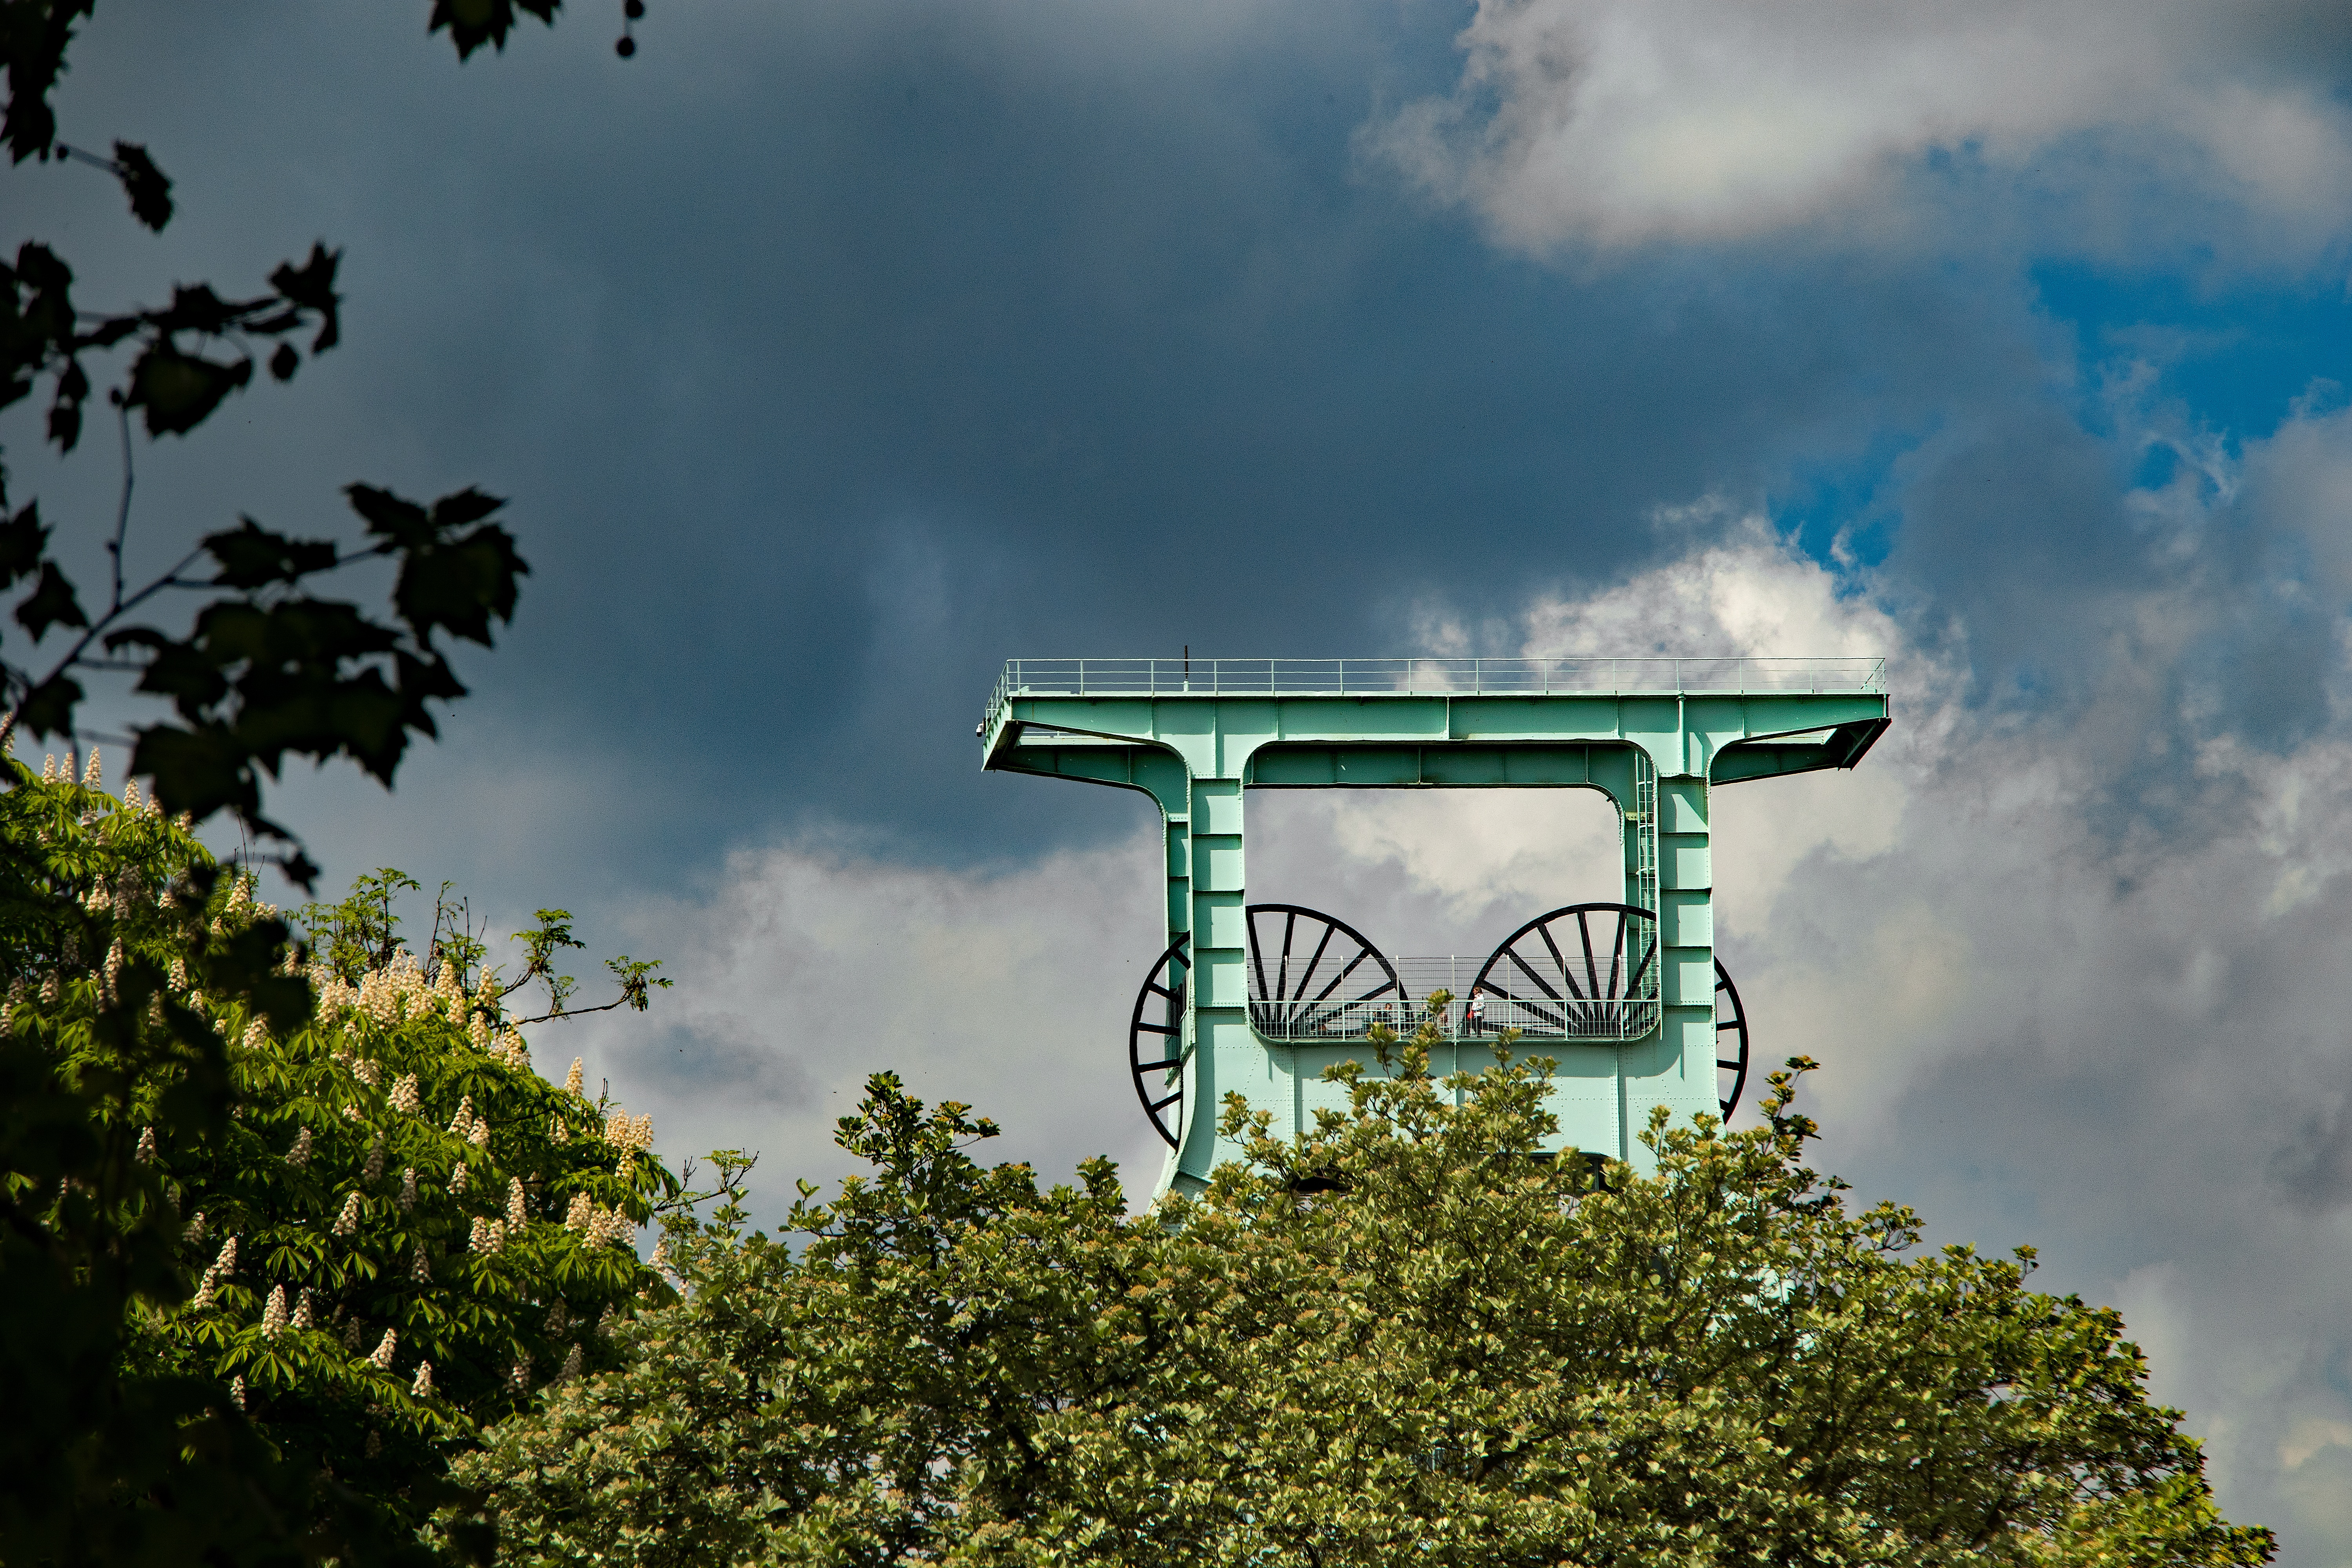
tree, nature, horizon, cloud, sky, sunlight, morning, green, reflection, tower, industry, bill, mine, carbon, mining, rural area, ruhr area, north rhine westphalia, bochum, conveyor system, meteorological phenomenon, headframe, mining museum